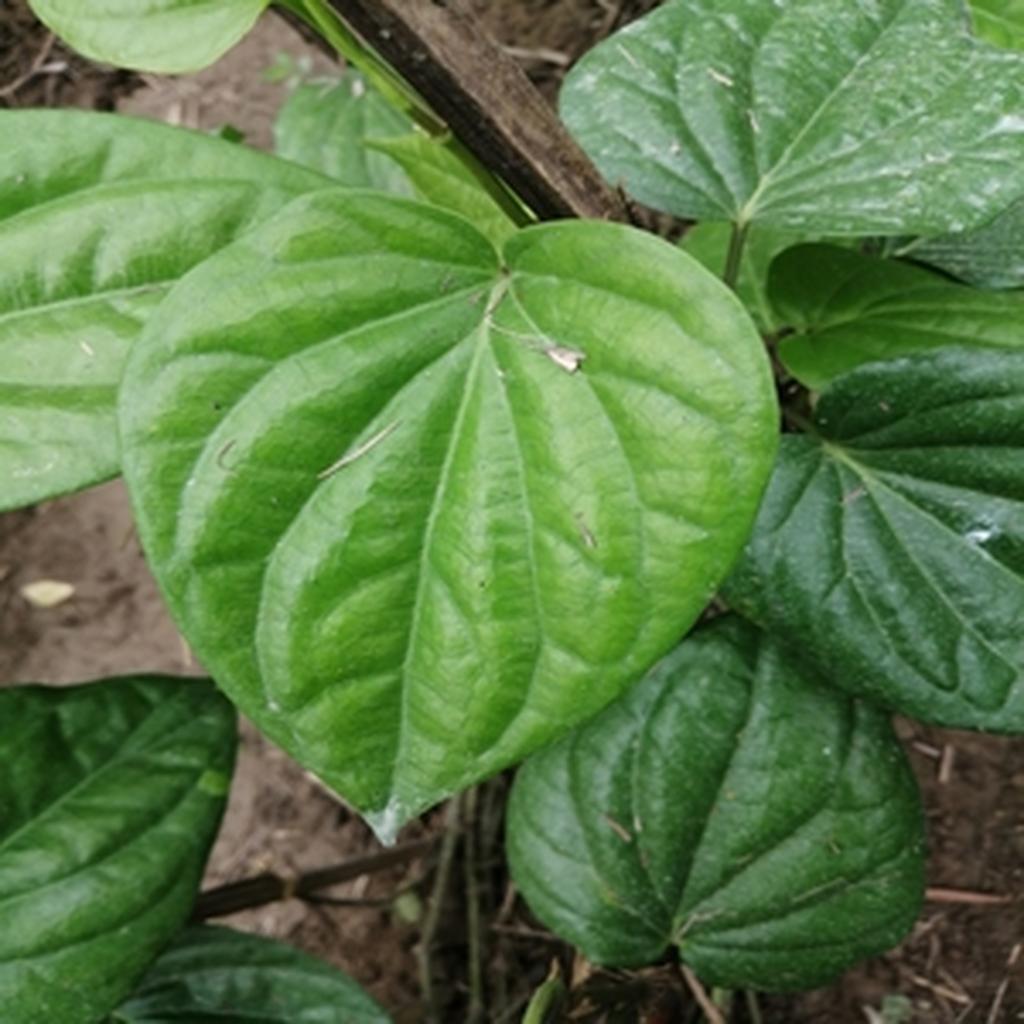
Label: Healthy_Leaf